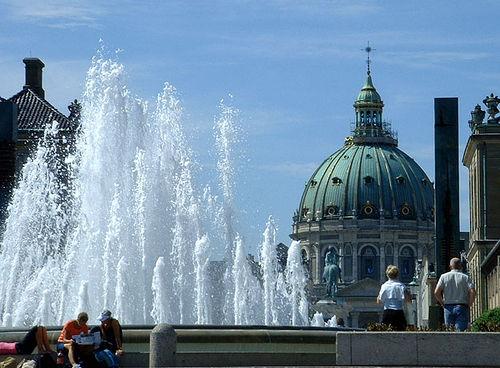
Weather: sun or clear